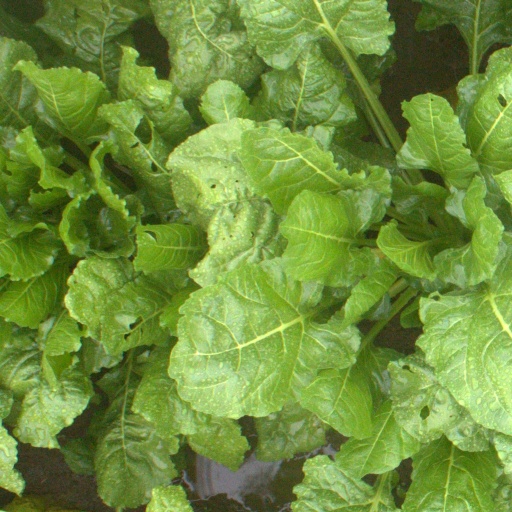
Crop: sugar beet